Treadmill

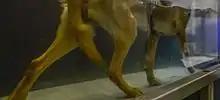
Military working dog, walks on an underwater treadmill to recover from an injury

Underwater treadmills are a type of treadmill encased in glass or plastic and filled with water to a point where the occupant is partially submerged. They are used for both humans and animals, often for physical therapy.